Procyclidine

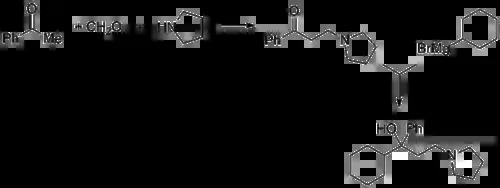
Procyclidine synthesis:

Procyclidine, 1-cyclohexyl-1-phenyl-3-pyrrolidinopropan-1-ol, is synthesized in exactly the same manner as was seen for trihexyphenidyl, except this time the linear synthesis begins with the preparation of 3-(1-pyrrolidino)propiophenone.